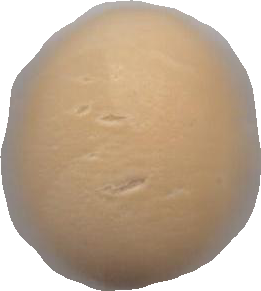
Variety: Grobogan